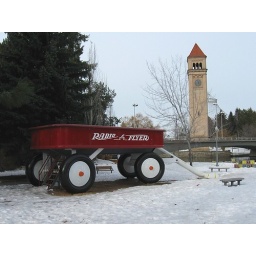
Just a photo of the big red wagon and clock tower in Riverfront Park.